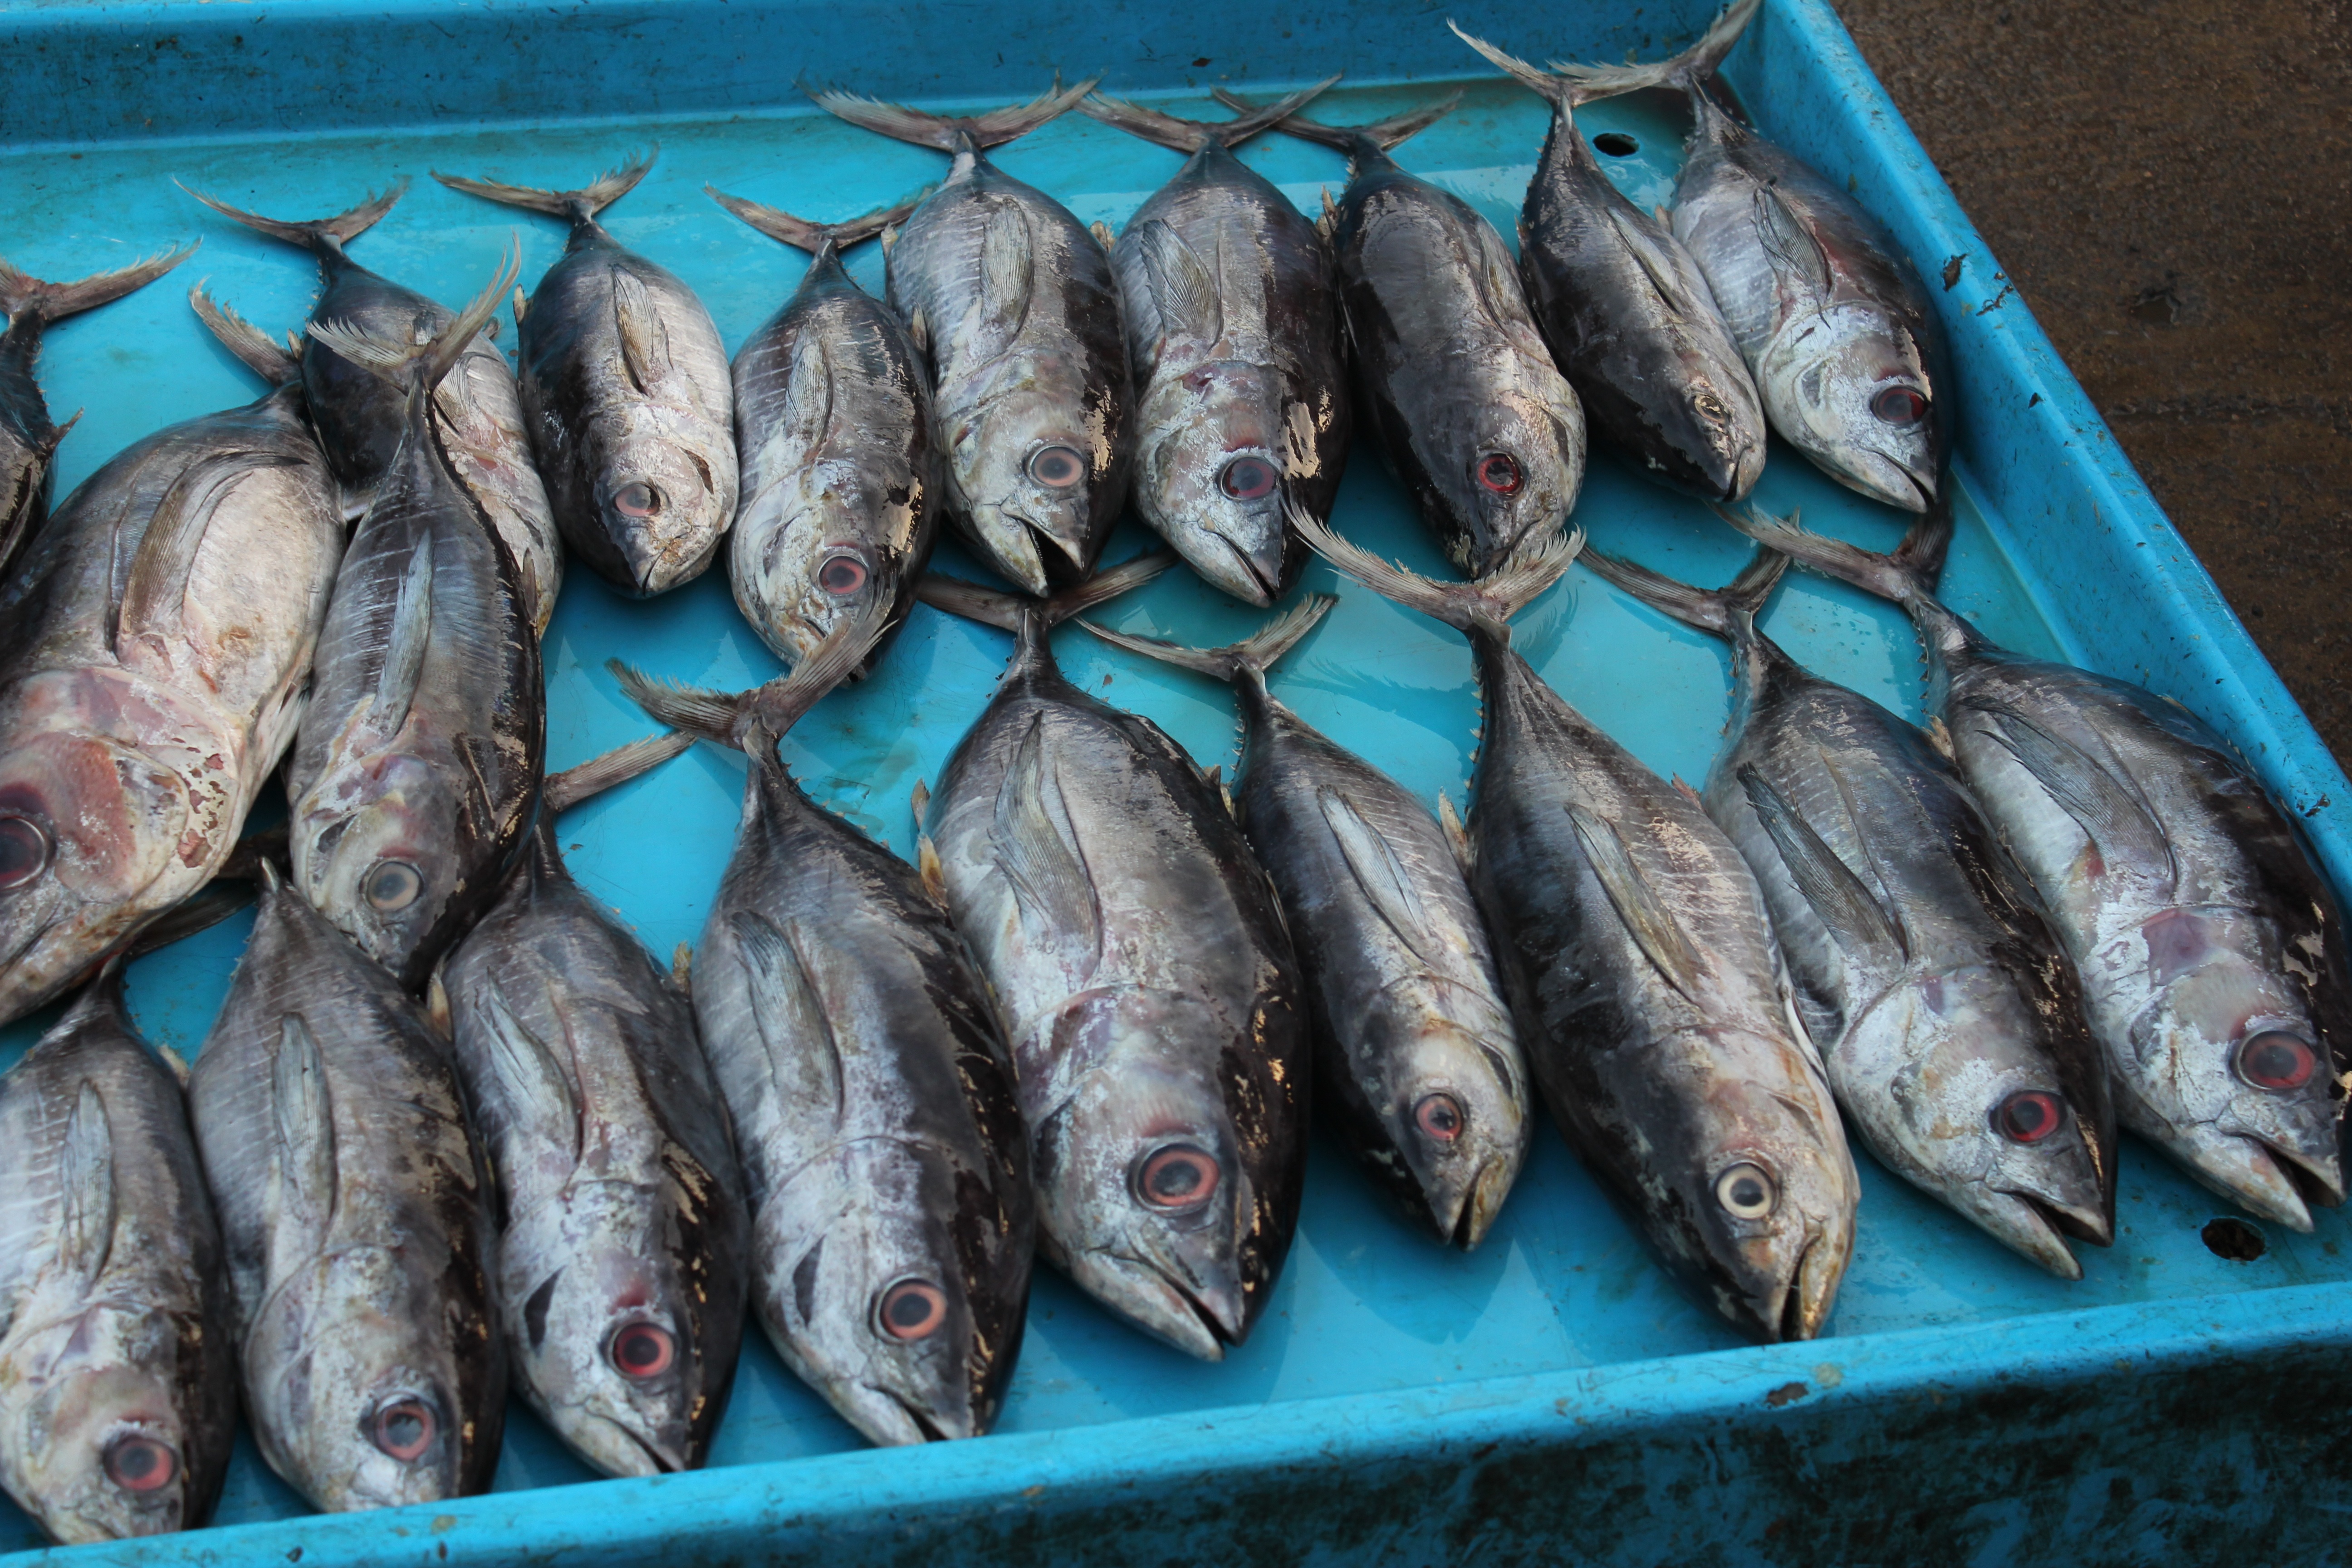
food, seafood, fish, sardine, fish market, vertebrate, bonito, milkfish, sri lanka, herring, mackerel, tuna, cod, forage fish, oily fish